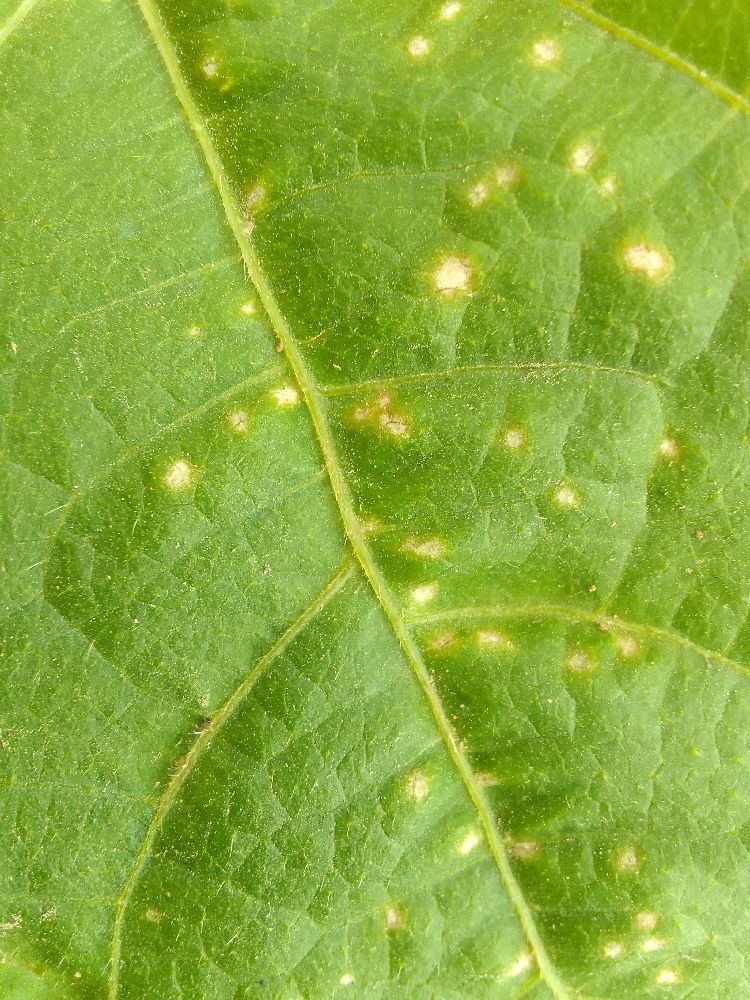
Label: rust